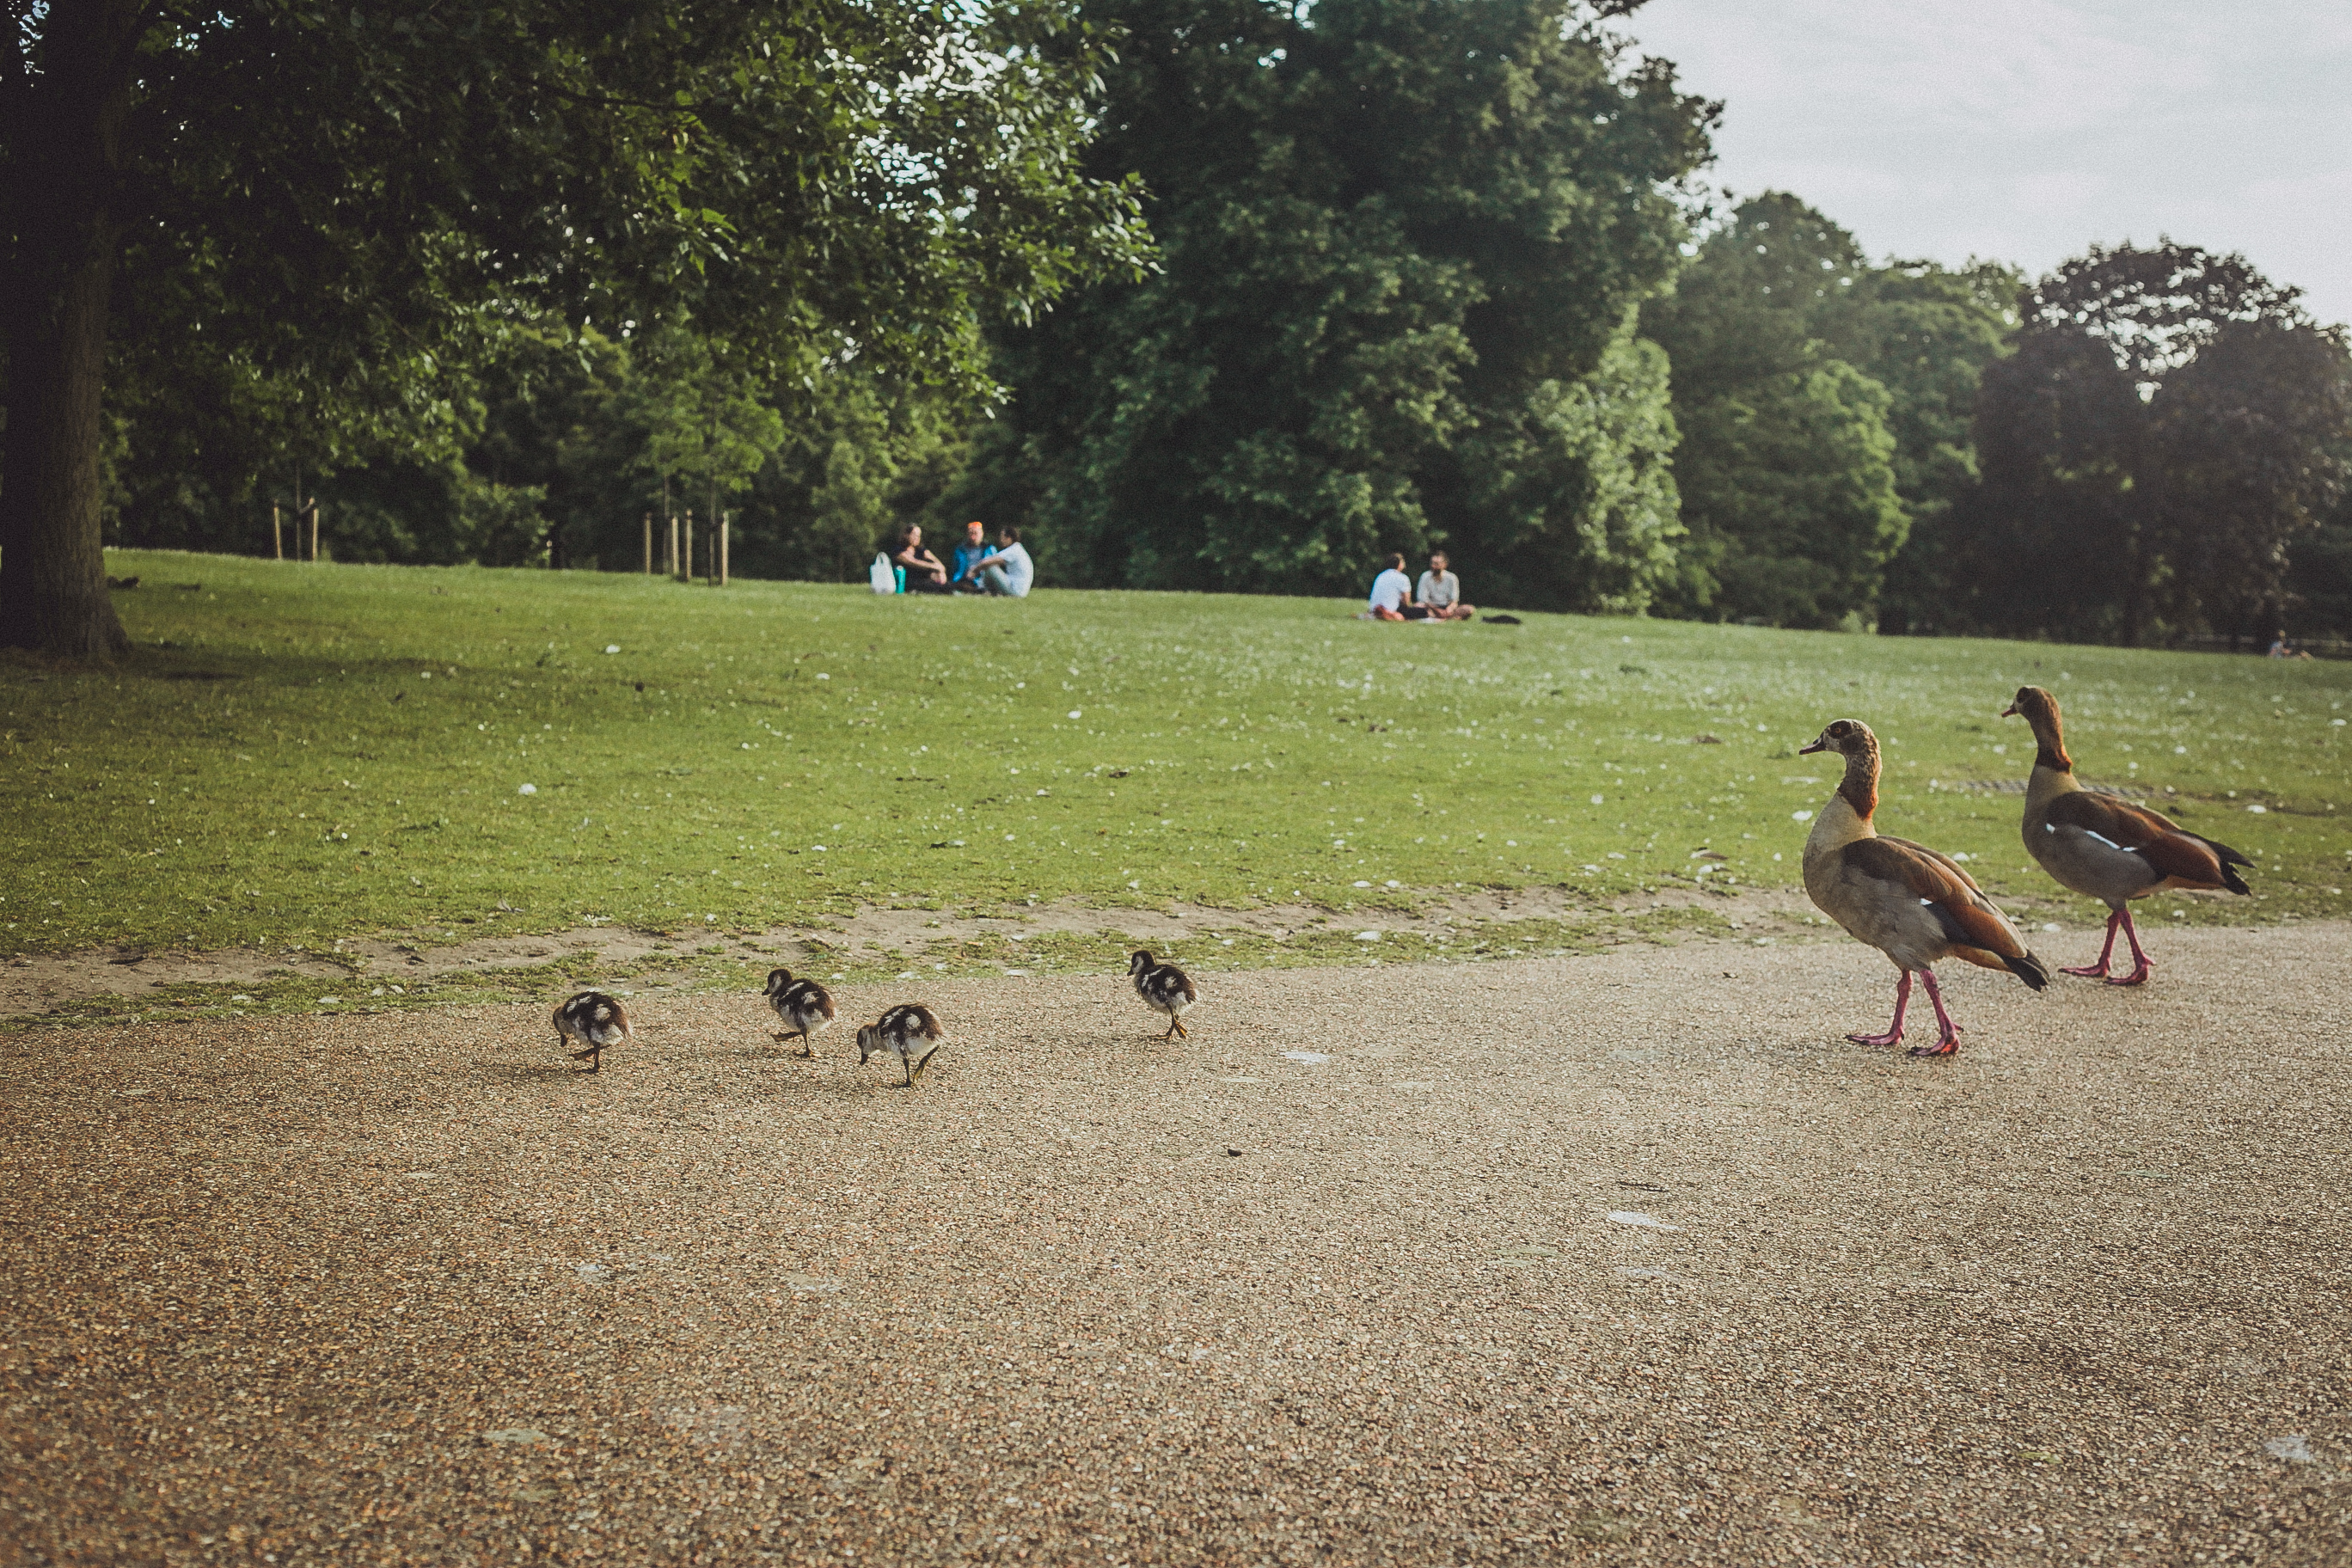
duck, park, walk, tree, animal, feather, bird, grass, water bird, green, goose, ducks, geese and swans, waterfowl, wildlife, grass family, botany, beak, adaptation, spring, livestock, pasture, lake, plant, lawn, rural area, pond, grassland, vacation, road, fowl, mallard, river, meadow, city, tourism, state park